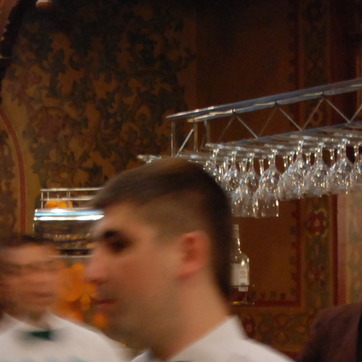
Material: hair